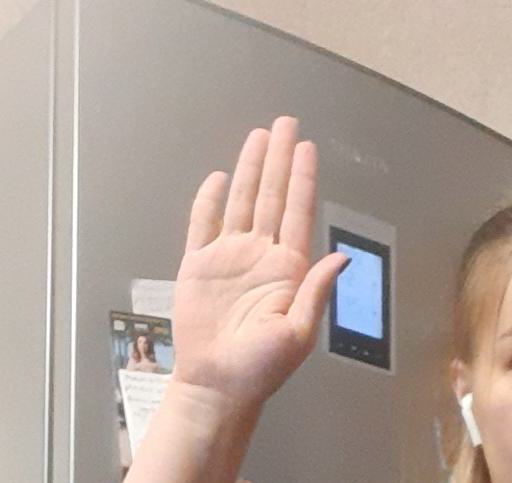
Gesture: stop